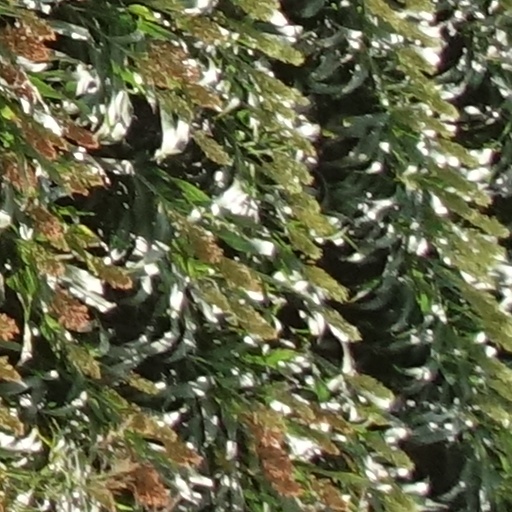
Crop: sorghum